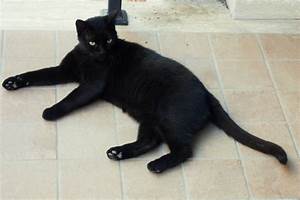
Label: cat